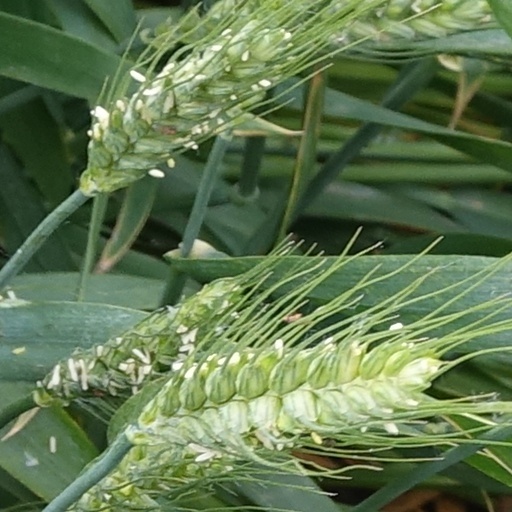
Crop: wheat